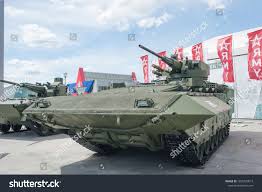
Label: BMP